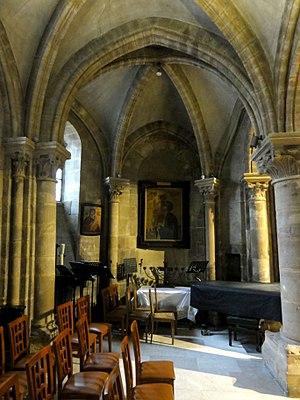
Bas-côté nord, vue vers l'est.
L’église Saint-Julien-le-Pauvre est une église médiévale située rive gauche de la Seine à Paris dans le quartier latin, rue Saint-Julien-le-Pauvre dans le square René-Viviani. C'est depuis la fin du XIXᵉ siècle l'église grecque-catholique melkite de Paris.